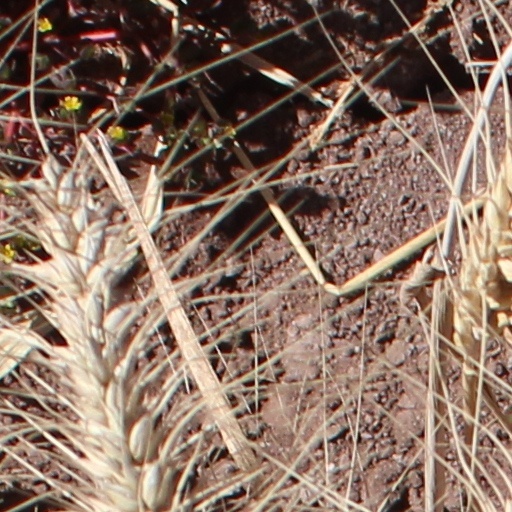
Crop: wheat